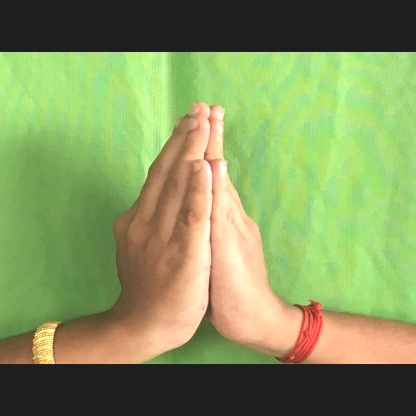
Mudra: Anjali